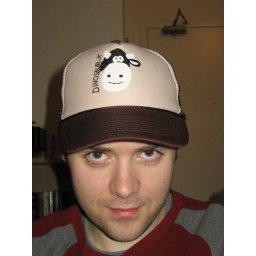
Arguably the best cow related hat in the house. Certainly it's in the top two.